Mount Kenya

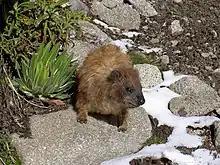
Hyrax can cope with a more extreme climate and are found up to the highest elevation.

Mount Kenya is the main water catchment area for two large rivers in Kenya; the Tana, the largest river in Kenya, and the Ewaso Nyiro North. The Mount Kenya ecosystem provides water directly for over 2 million people. The rivers on Mount Kenya have been named after the villages on the slopes of the mountain that they flow close to. The Thuchi River is the district boundary between Tharaka Nithi and Embu. Mount Kenya is a major water tower for the Tana river which in 1988 supplied 80% of Kenya's electricity using a series of seven hydroelectric power stations and dams.